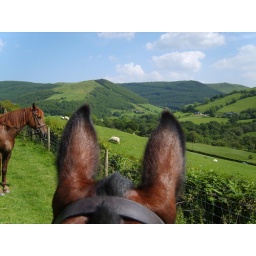
Looking towards our place. From another Unclassified road ! ! Farmhouse in between my horses ears!